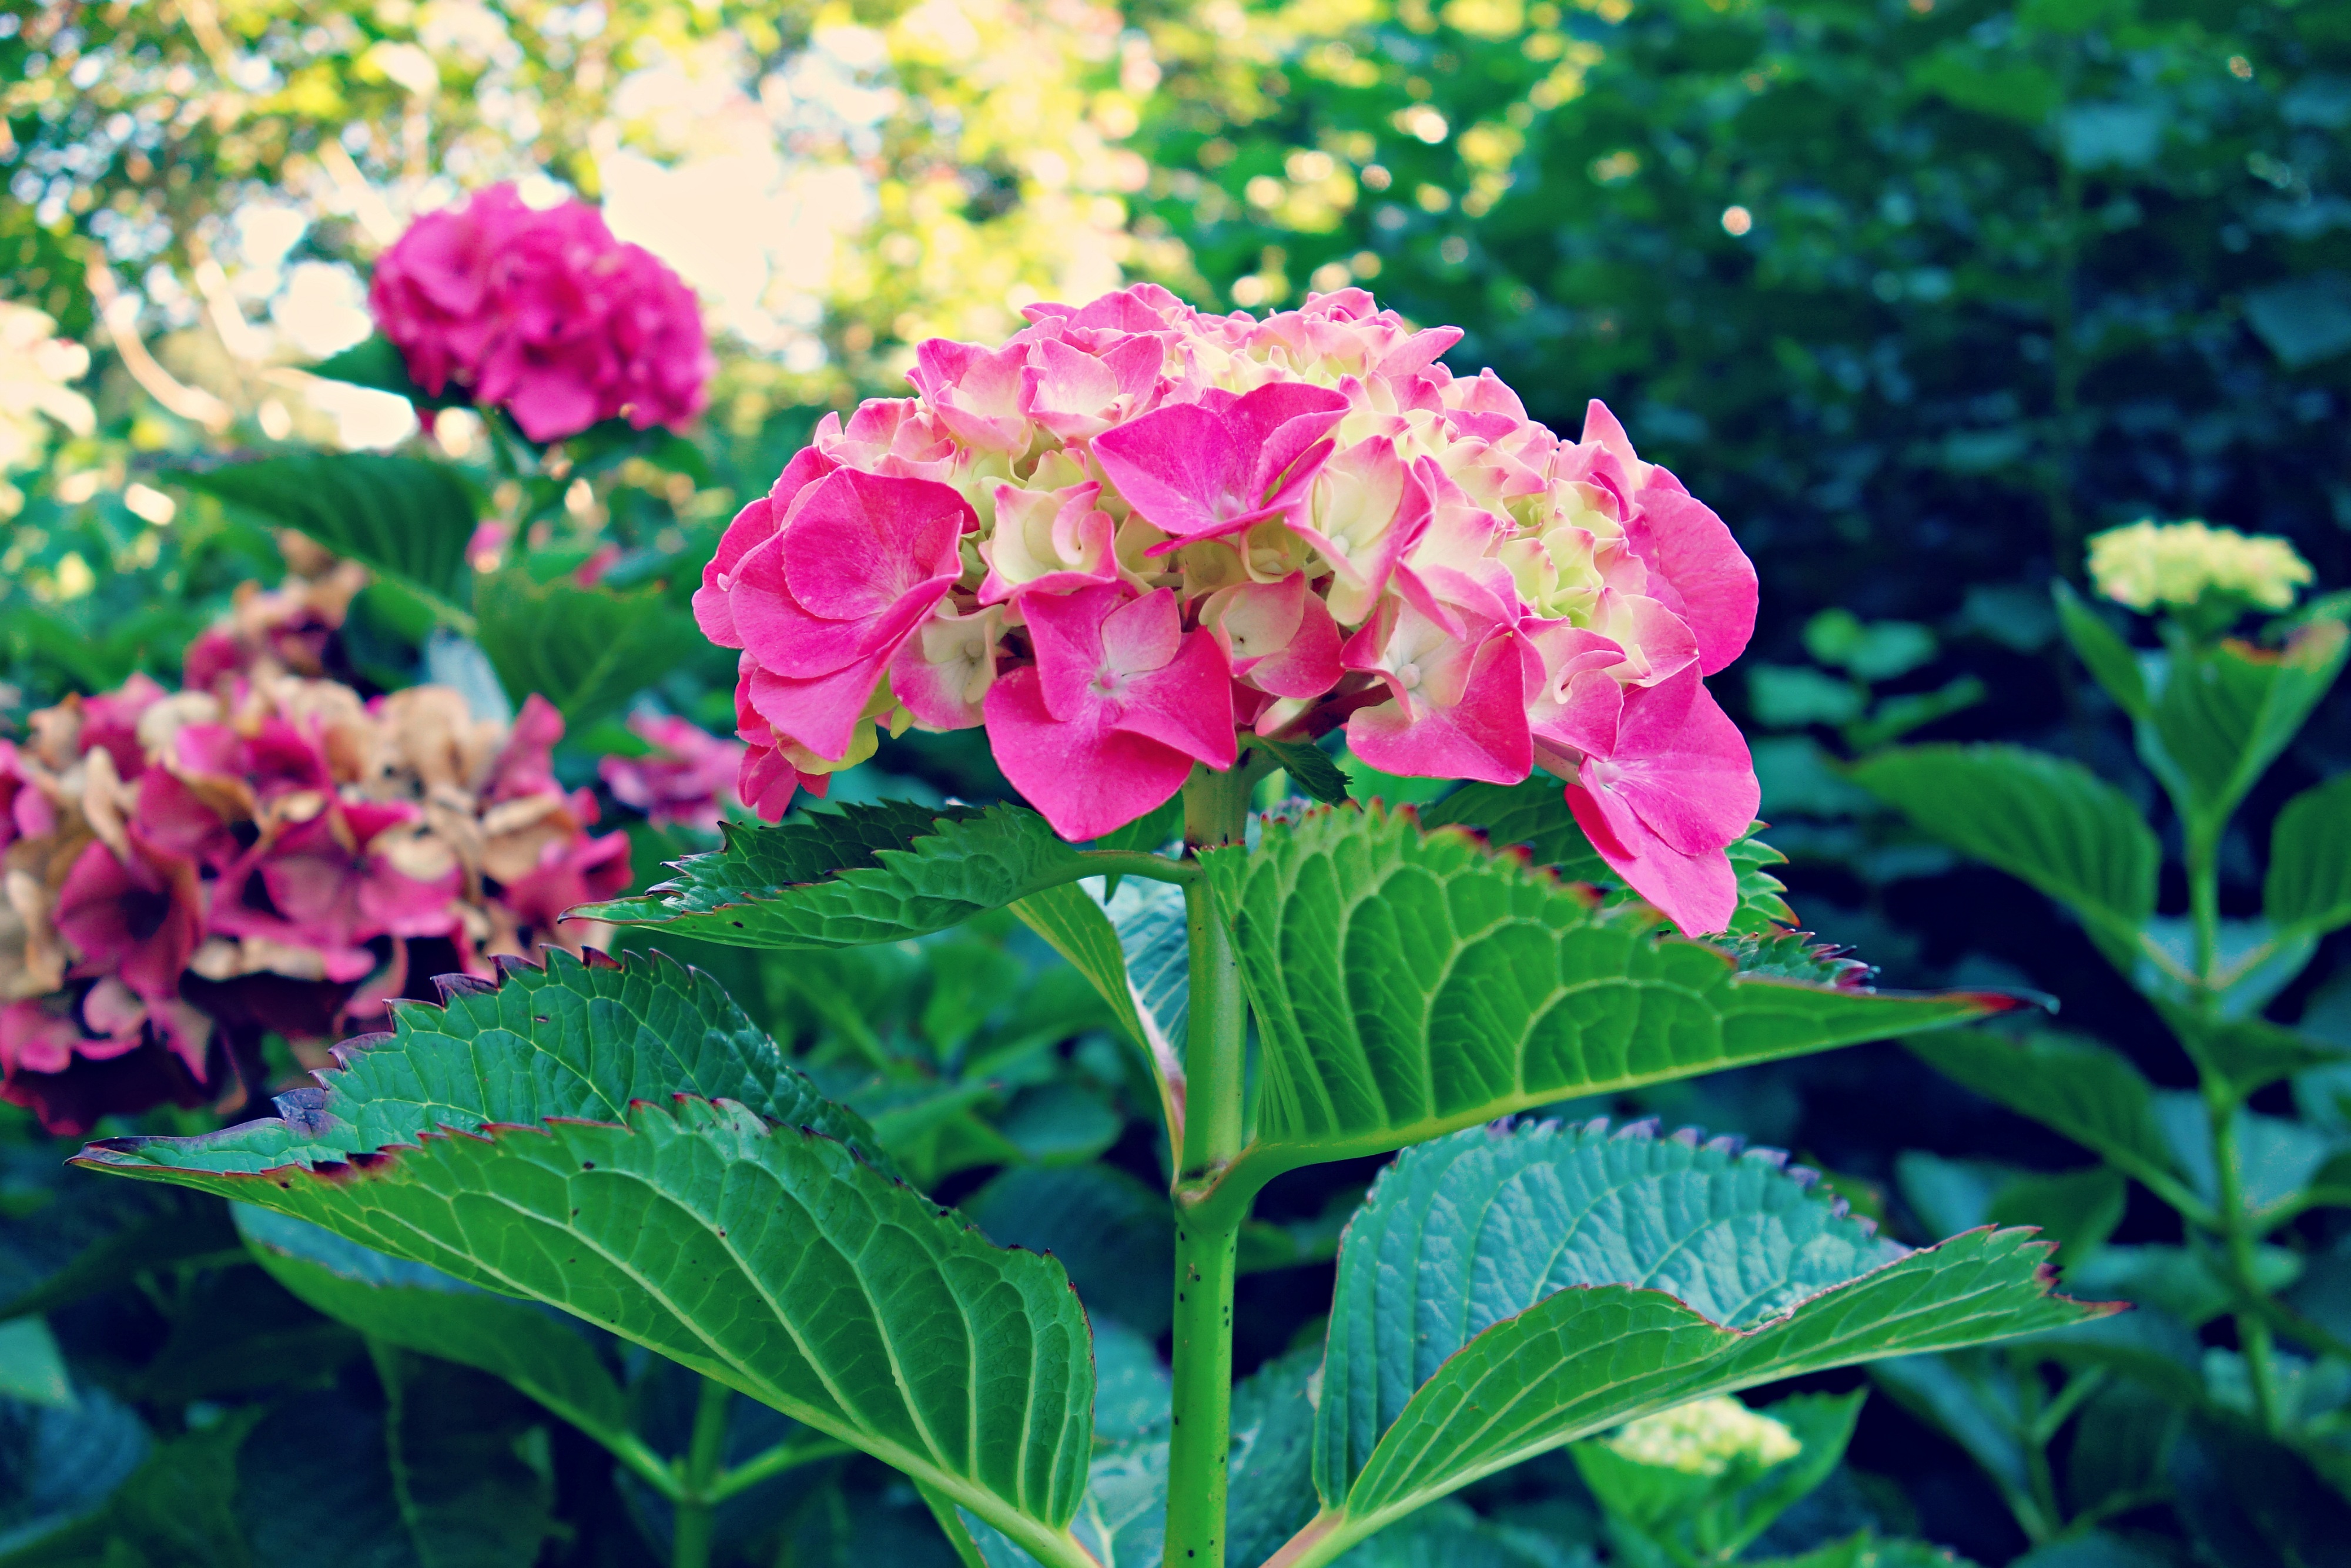
blossom, plant, leaf, flower, petal, summer, foliage, botany, pink, flora, hydrangea, shrub, hortensia, flowering plant, flowering shrub, hydrangeaceae, cornales, annual plant, land plant